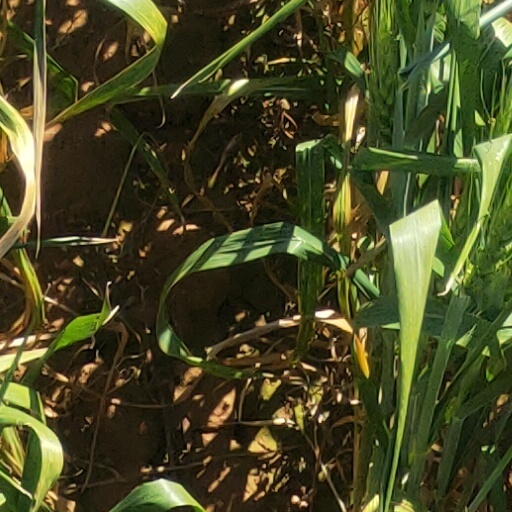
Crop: wheat